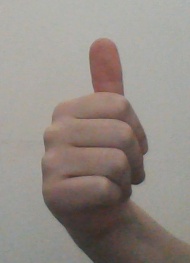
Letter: aleff